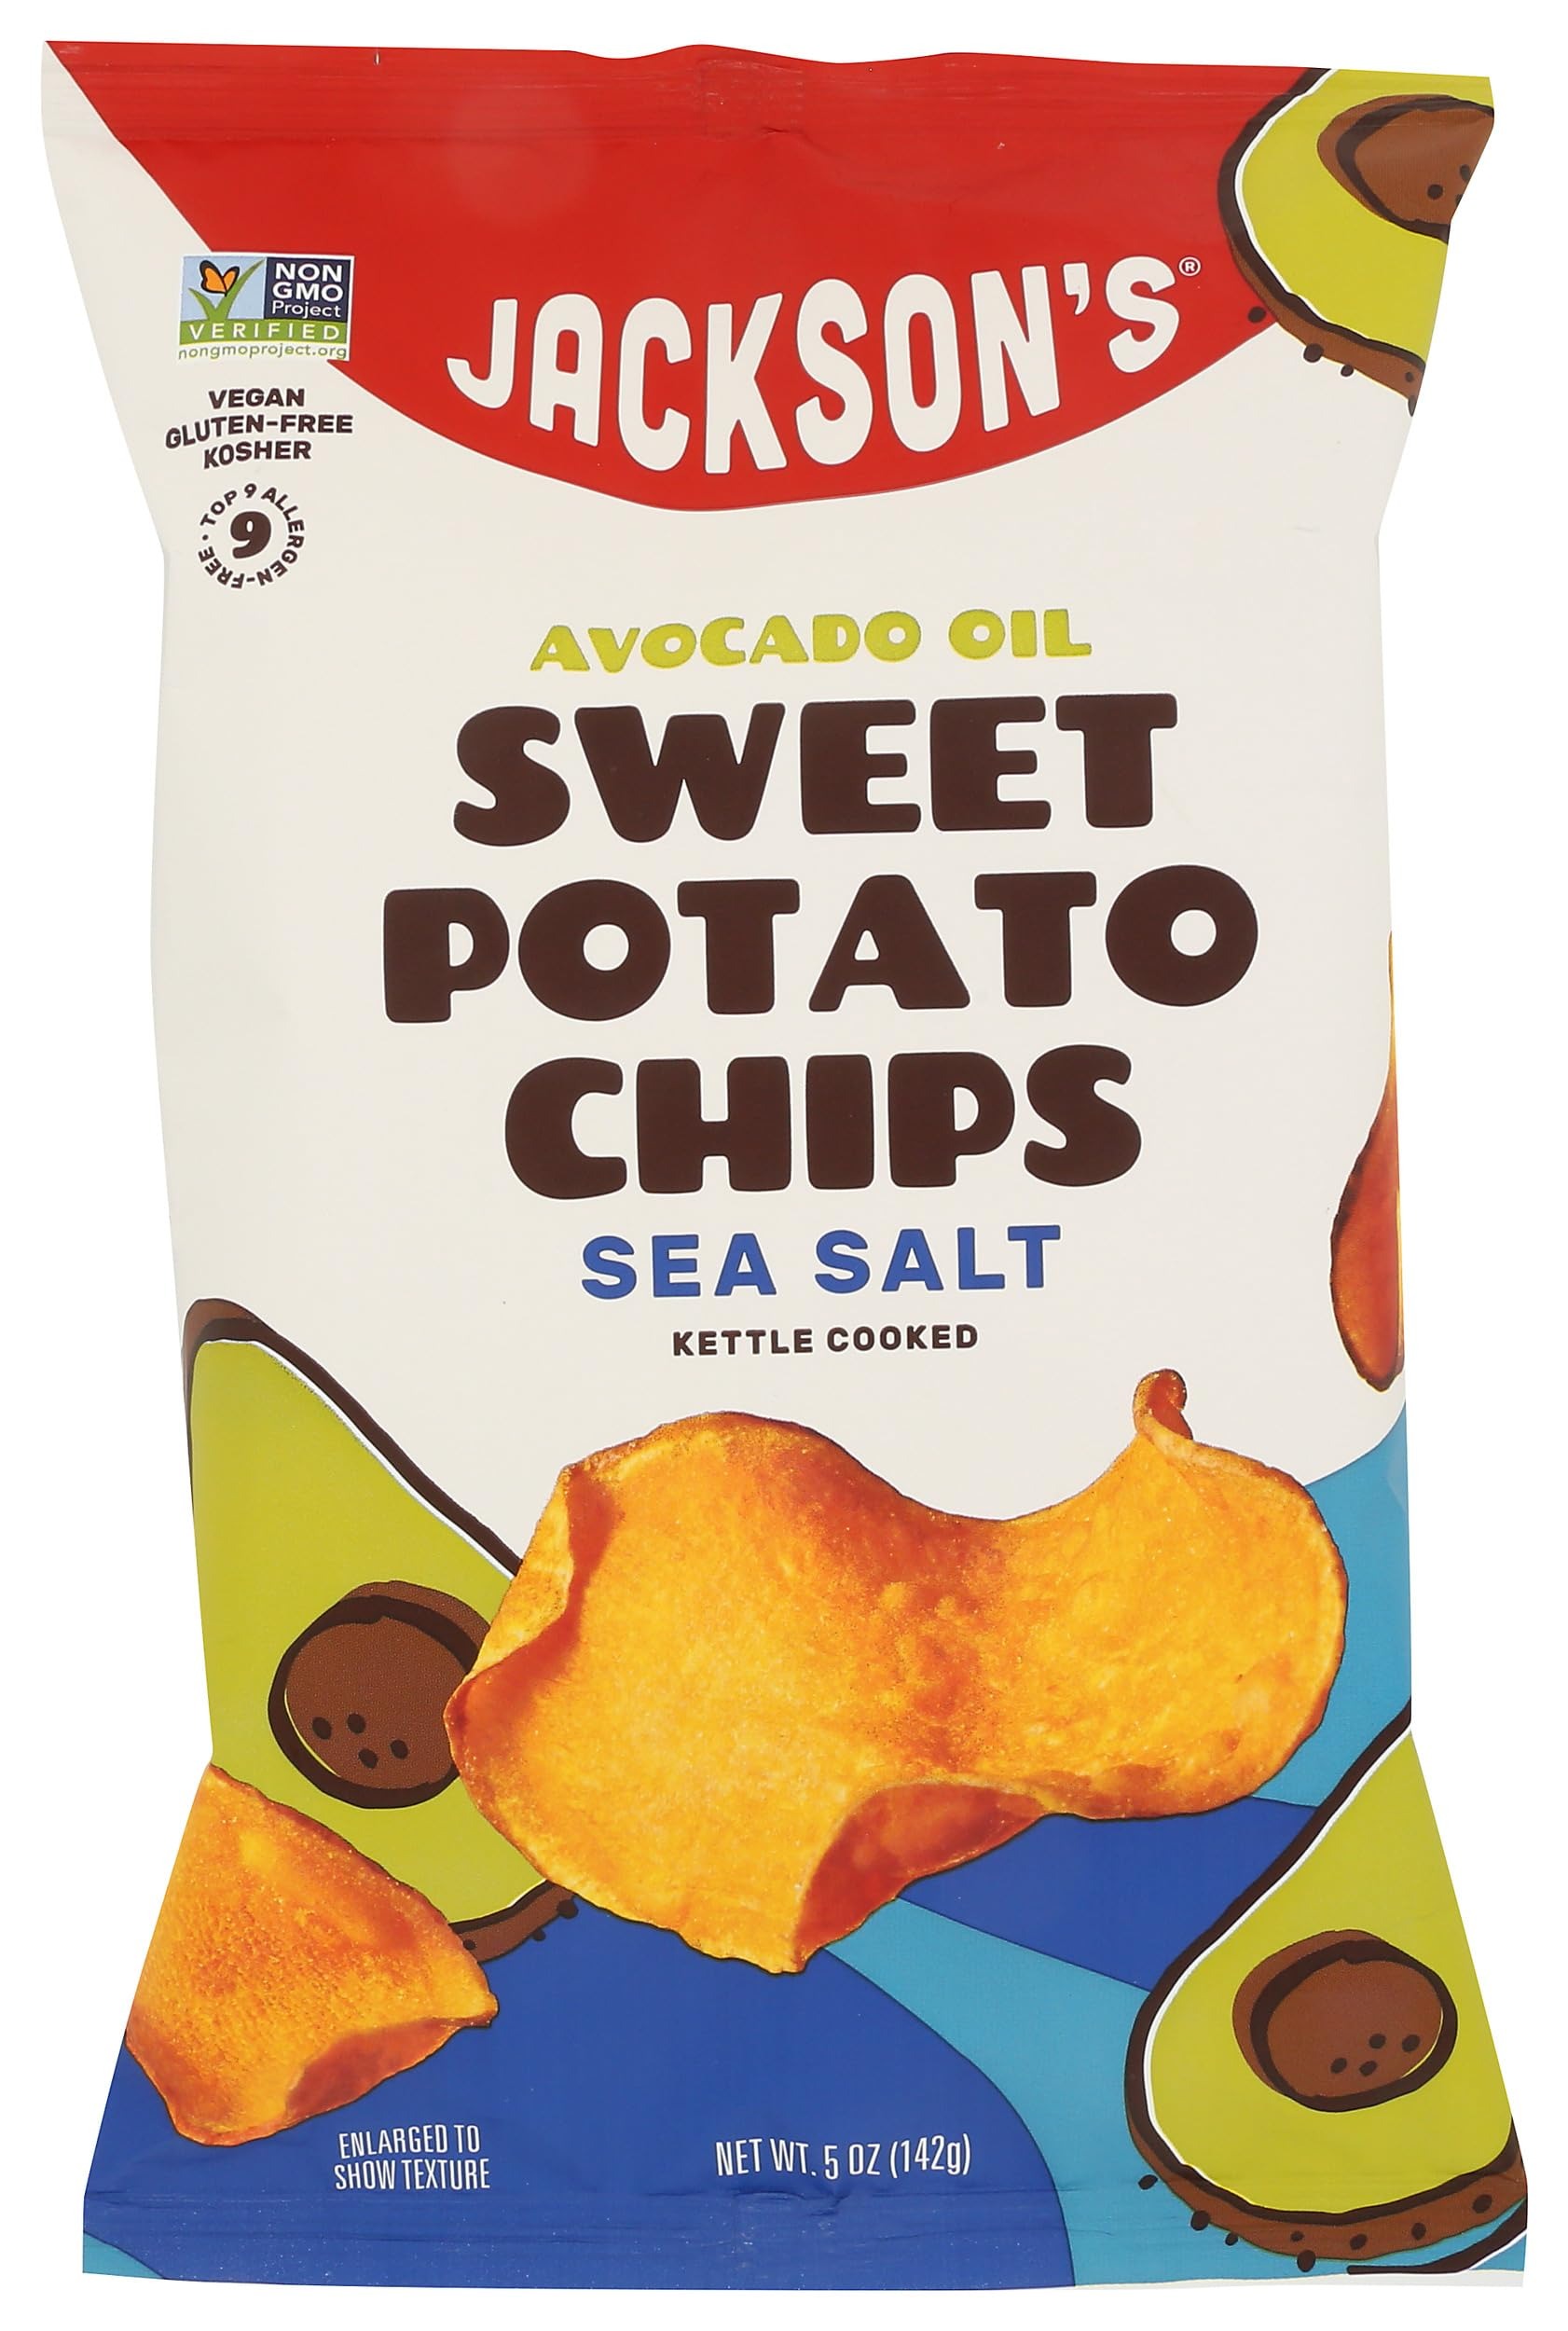
Item Name: Jackson's Avocado Oil Kettle Cooked Sweet Potato Chips, Sea Salt, 5 oz
Bullet Point 1: No hydrogenated fats or high fructose corn syrup allowed in any food
Bullet Point 2: No bleached or bromated flour
Bullet Point 3: No synthetic nitrates or nitrites
Product Description: Candy Snacks
Value: 5.0
Unit: Ounce

Price: 4.49